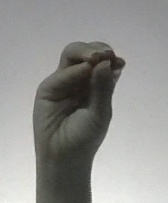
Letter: ha